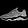
Label: Sneaker